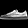
Label: Sneaker